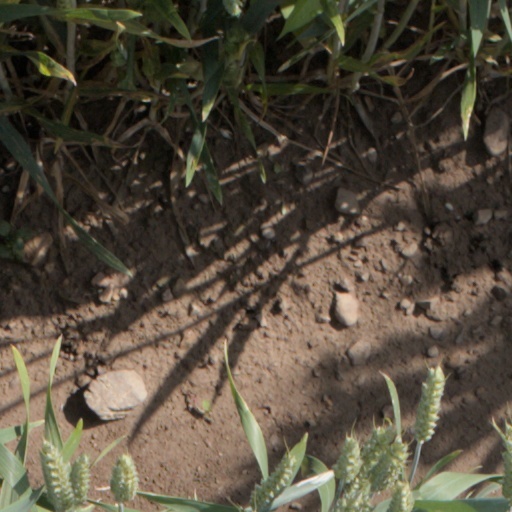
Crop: wheat